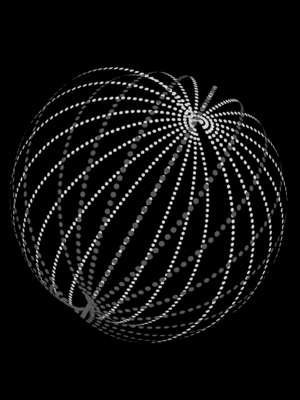
Une sphère de Dyson est une mégastructure hypothétique décrite en 1960 par le physicien et mathématicien américano-britannique Freeman Dyson, dans un court article publié dans la revue Science et intitulé Search for Artificial Stellar Sources of Infrared Radiation. Cette structure d'astro-ingénierie consiste en une sphère de matière, artificielle et creuse, située autour d’une étoile et conçue pour en capturer presque toute l’énergie émise, pour une utilisation industrielle. Dyson nomme également cette structure biosphère artificielle.
L'ingénierie stellaire est l'ensemble des technologies hypothétiques à la portée d'une civilisation capable d'avoir une action sur une étoile. Branche de l'astrosociologie, elle comprend plusieurs types de mégastructures imaginées par divers auteurs.